Santa Claus, Arizona

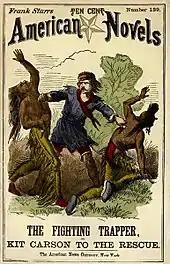
The legend of American frontiersman Kit Carson continued to grow after his 1868 death through dime novels, such as the one above.

In the 1930s, Nina Talbot (not to be confused with the actress of a similar name) and her husband moved from Los Angeles, California, to Kingman, Arizona, to operate a motel. Talbot held herself out as the biggest real estate agent in California, but also weighed 300 pounds at that time. In 1937, she opened the town of Santa Claus approximately northwest of Kingman. Her plans for the town included subdividing the site into lots that would form a resort town centered on a Santa theme in a parched desert location. Talbot built a series of buildings using a North Pole, Santa's workshop theme as part of the Santa Claus (or Santa's Workshop) attraction. The attraction was designed to promote the sales of surrounding, subdivided land.